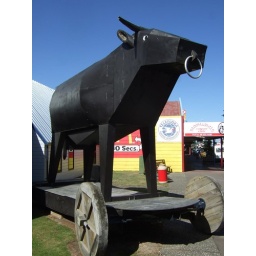
Large wooden bull outside the police station in Bulls.